Francesco Castegnaro

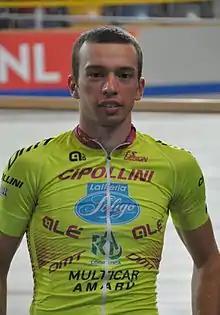
Castegnaro in 2016

Francesco Castegnaro (born 28 April 1994) is an Italian former track and road cyclist. He competed in the omnium event at the 2014 UCI Track Cycling World Championships. He finished third in the Gran Premio della Liberazione one-day race in 2015 and 2016.